Presidency of Herbert Hoover

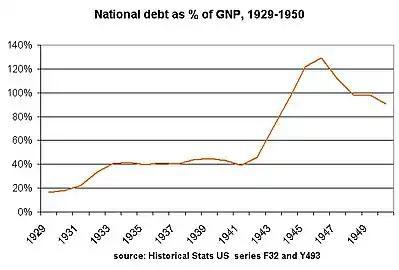
National debt as a fraction of GNP up from 20% to 40% under Hoover. From "Historical Statistics US" (1976)

Hoover saw the presidency as a vehicle for improving the conditions of all Americans by encouraging public-private cooperation—what he termed "volunteerism". He tended to oppose governmental coercion or intervention, as he thought they infringed on American ideals of individualism and self-reliance. He sought a balance among labor, capital, and the government, and he has been variously labeled a corporatist or associationalist. Hoover made extensive use of commissions to study issues and propose solutions, and many of those commissions were sponsored by private donors rather than by the government. One of the commissions started by Hoover, the Research Committee on Social Trends, was tasked with surveying the entirety of American society.